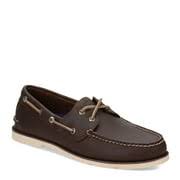
Label: Boat